Prussian semaphore system

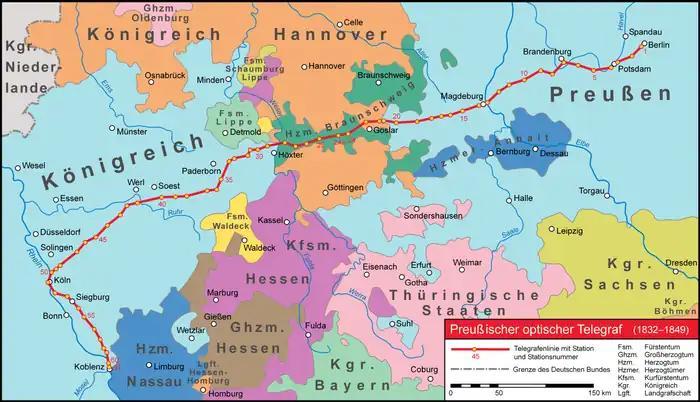
Full route of the telegraph line across Germany

The common functional element of all of the telegraph stations was the ca. high softwood mast. The mast carried the six telegraph arms - also known as indicators - and it also held the control mechanism for the arms. A ring was fastened between the top two sets of signal arms to which was attached four cables that were secured to the four corners of the station roof. This provided additional stability to the mast during storms. The mast and control mechanism ran through the roof of the observation room. The roof was specially sealed against rain. The mast was secured to the floor beams and likewise the roof with cast iron hardware.